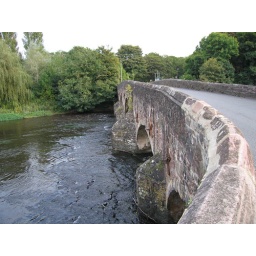
bridge over troubled water